Dena Tauriello

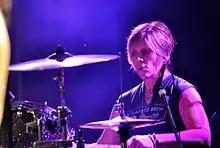
Dena Tauriello performing with Antigone Rising in 2016

Tauriello grew up in Montville, New Jersey, and attended Montville Township High School, where she played softball and earned 11 varsity letters.